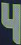
Number: 4